The Man Who Would Be King

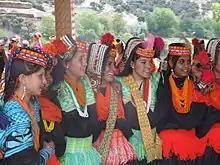
A Kalash festival

The narrator of the story is a Victorian journalist, correspondent of "The Northern Star" in India during the British Raj: Kipling himself, in all but name. Whilst on a tour of some Indian native states, in 1886, he meets two scruffy adventurers, Daniel Dravot and Peachey Tolliver Carnehan. Softened by their stories, he agrees to help them in a small errand, but later he regrets this and informs the authorities about them, which prevents them from blackmailing a minor rajah. A few months later, the pair appear at the narrator's newspaper office in Lahore, where they tell him of a plan they have hatched. They declare that, after years of trying their hands at all manner of things, they have decided that India is not big enough for them, so they intend to go to Kafiristan and set themselves up as kings. Dravot, disguised as a priest, and Carnehan, as his servant, will go to the unexplored region armed with twenty Martini-Henry rifles and their British military knowledge. Once there, they plan to find a king or chief and help him defeat his enemies before taking over for themselves. They ask the narrator to see books, encyclopedias, and maps about the area as a favour, both because they are fellow Freemasons and because he spoiled their blackmail scheme. In an attempt to prove that they are not crazy, they show the narrator a contract they have drawn up between themselves which swears loyalty between the pair and total abstinence from women and alcohol until they are kings.